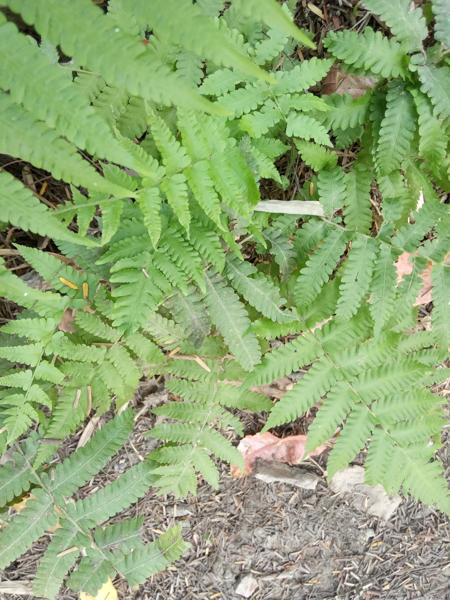
Weed species: Pteris vittata